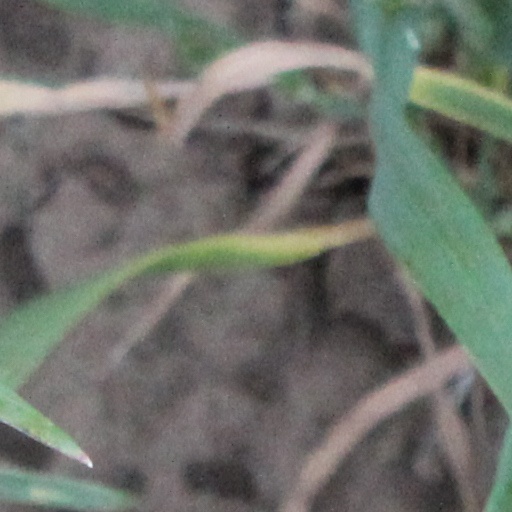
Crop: wheat